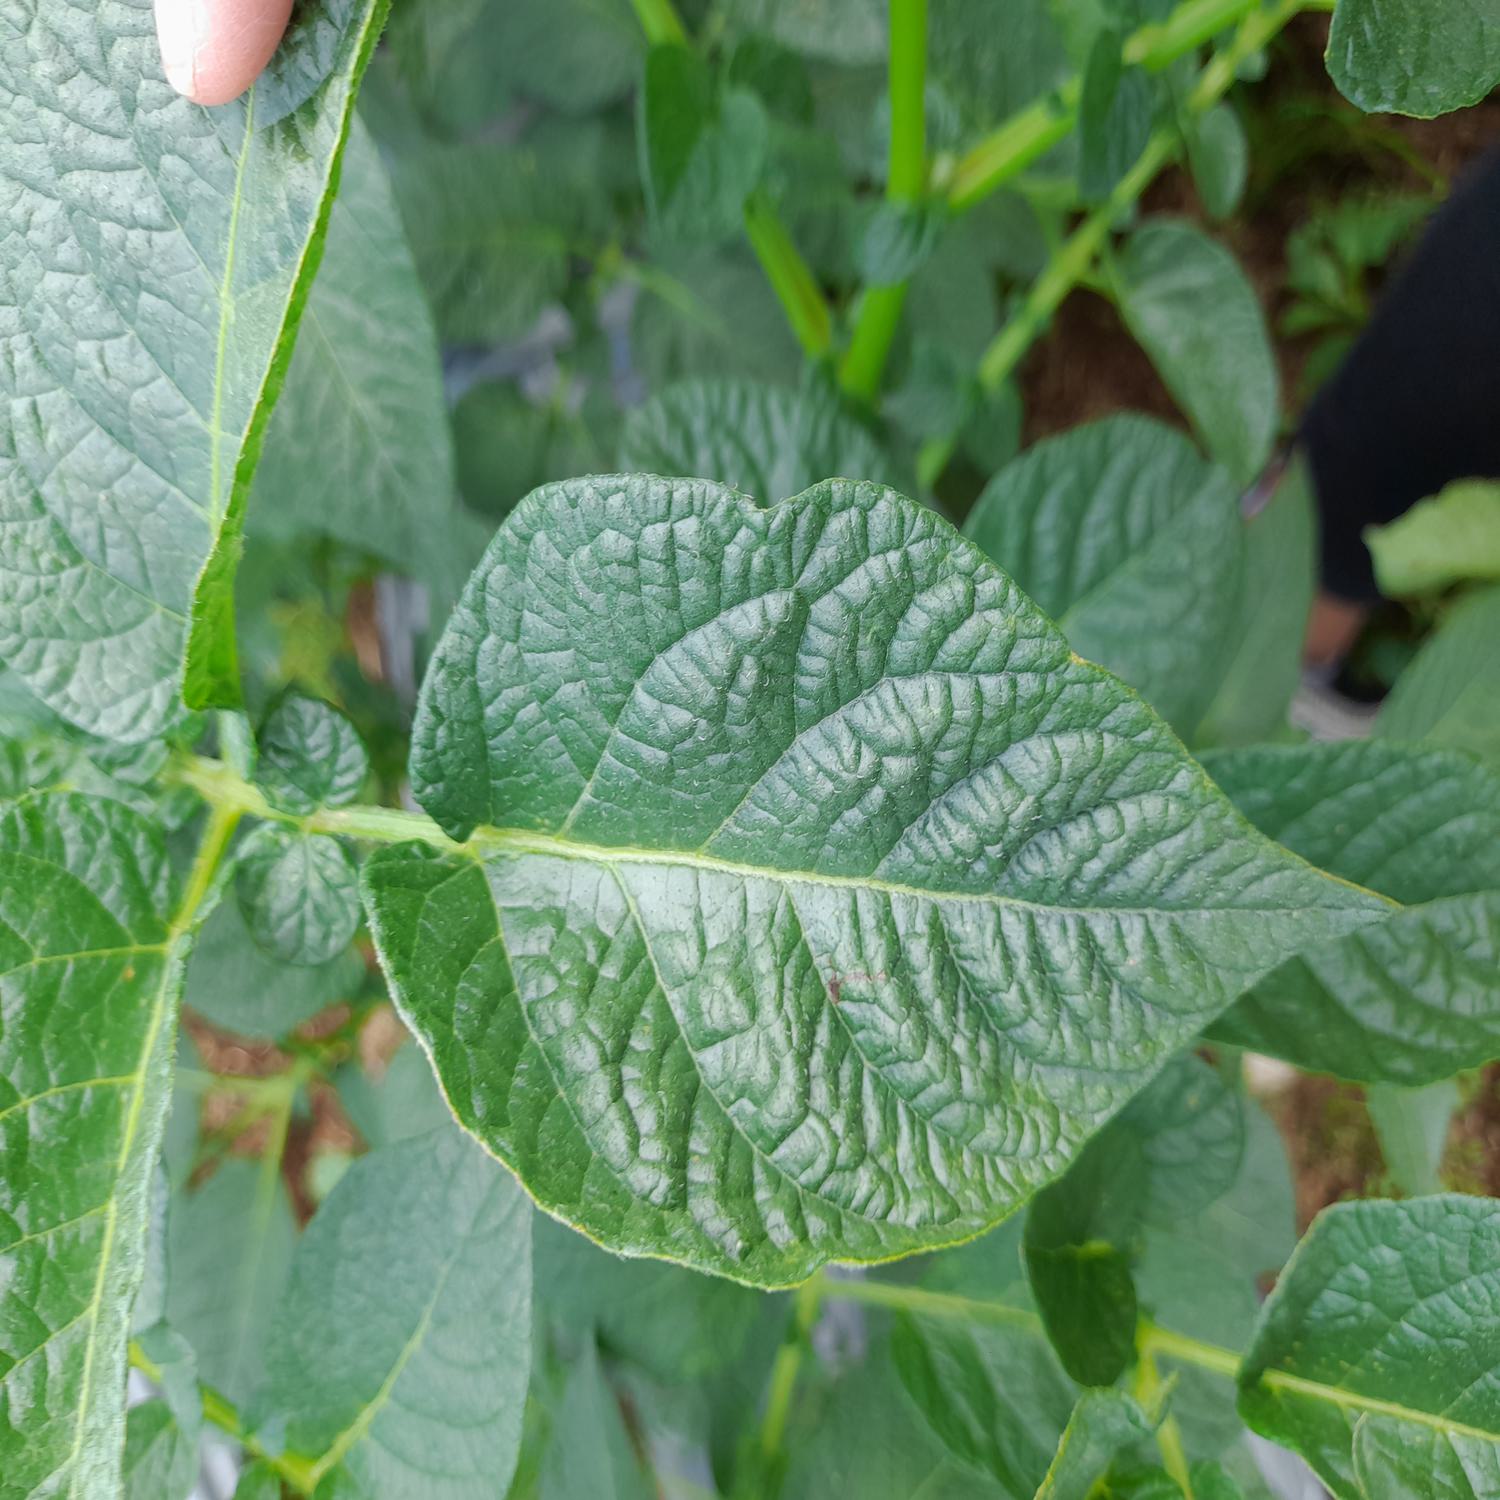
Label: Virus